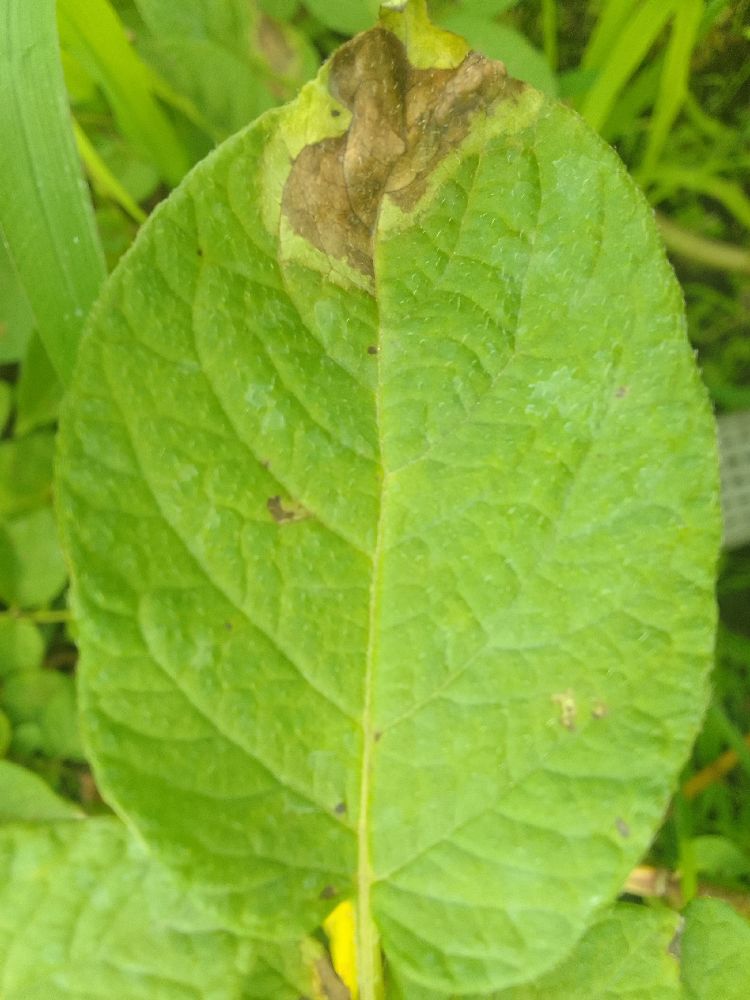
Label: Late blight